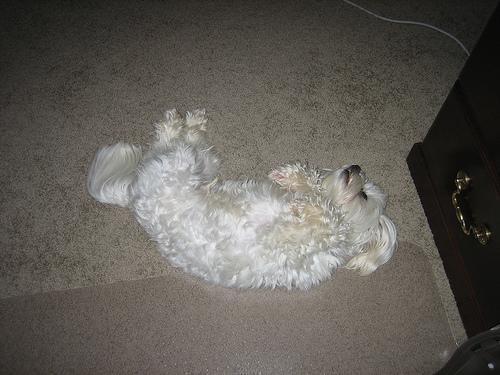
Maltese_dog